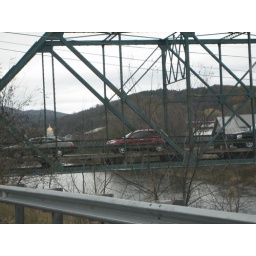
Capitol building and iron bridge in Montpelier.